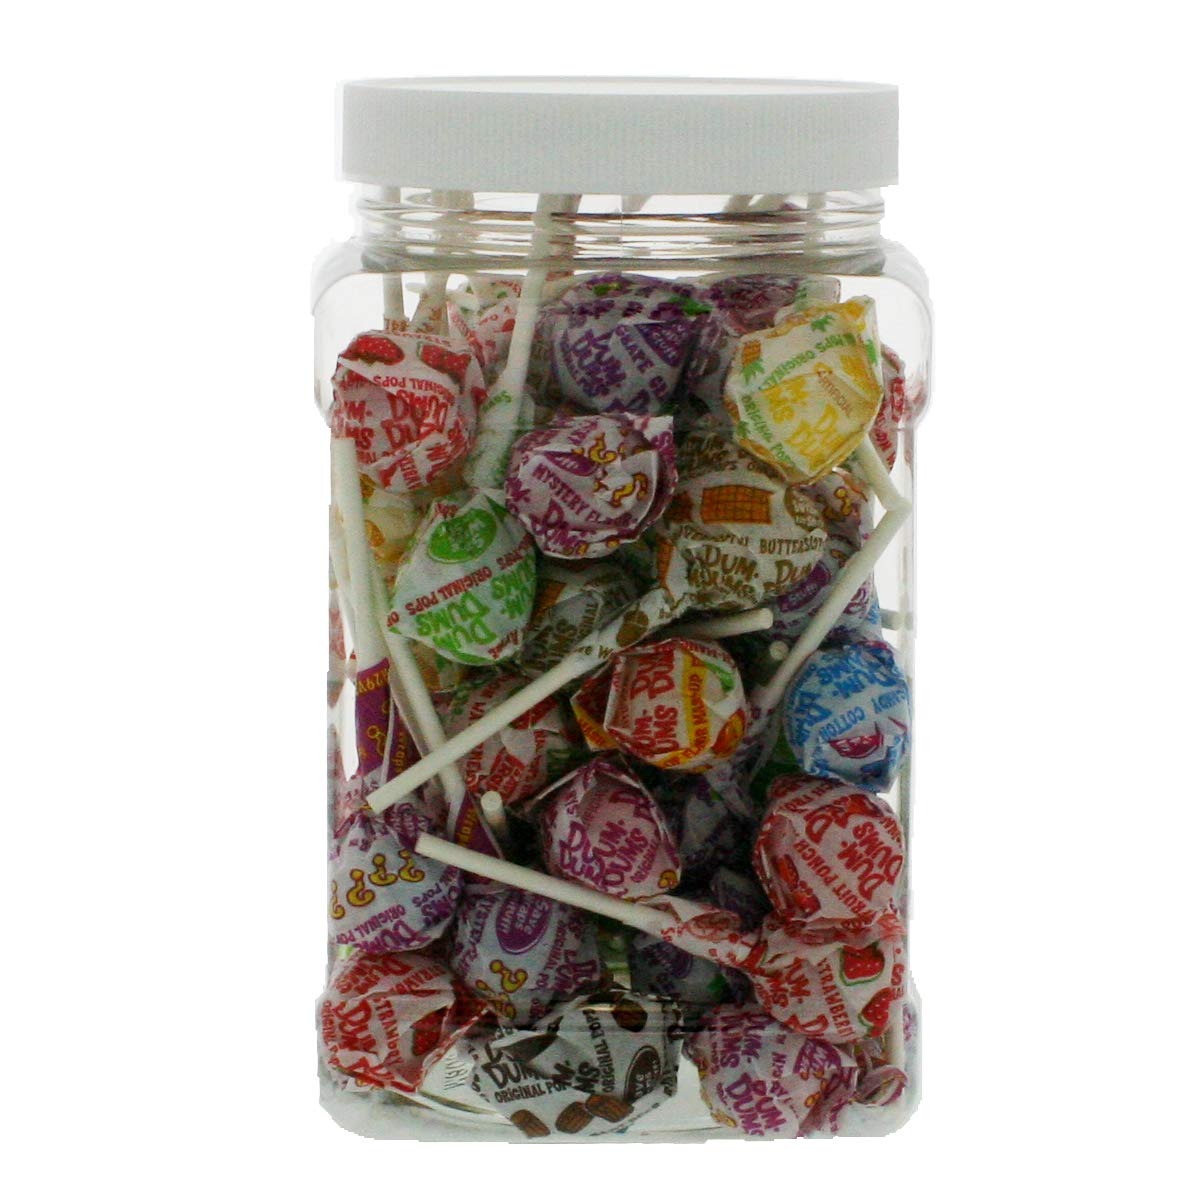
Item Name: Dum Dums Sucker 0.88 Pound Dum-Dum Suckers - 17 Flavor Assorted Bulk Dum Dums Candy in 48 FL OZ Gift Ready Reusable Square Jar
Bullet Point 1: Contains 14 Oz of Bulk Assorted Dum-Dum Suckers - Bulk Blow Pop in a 48 Oz Resealable/Reusable Square Clear Plastic Container with Grip Handle and White Easy Open Lid.
Bullet Point 2: This stash of 16 different Dum-Dums (plus 1 mystery flavor) is ready-made to stock your office, home, classroom, or wherever a sweet tooth strikes. Give your kids, coworkers and clients a little something to smile about as they go about their day.
Bullet Point 3: Each Sucker Candy is packaged in multiple sizes to give you the opportunity to save money. Large offers an approximately 18% savings over Medium and X-Large offers an approximately 42% Savings over Medium.
Bullet Point 4: This product is designed to save you money. Through maximizing amount of product in container and making container easily re-usable.
Bullet Point 5: Suckers are a simple indulgence we all love. There is emotion connected with your favorite candies from youth that makes them a perfect gift for anyone. Whether you are looking for a Mothers/Fathers day gift or Christmas gifts, Candy is always appreciated. Every Gift Tub is designed with presentation in mind. They make a perfect Holiday gift or as ready treat to offer visitors. This product is specifically designed for the Valentine in your life that loves suckers.
Product Description: Contains 14 Oz of Bulk Assorted Dum-Dum Suckers - Bulk Blow Pop in a 48 Oz Resealable/Reusable Square Clear Plastic Container with Grip Handle and White Easy Open Lid. Suckers are a simple indulgence we all love. There is emotion connected with your favorite candies from youth that makes them a perfect gift for anyone. Whether you are looking for a Mothers/Fathers day gift, or Christmas gifts for everyone in your family, Candy is always appreciated, shows attentiveness to what they like and shows your friend that you want them to be happy. Every Gift Tub is designed with presentation in mind. They make a perfect Holiday gift or as ready treat to offer visitors. This product is specifically designed for the Valentine in your life that loves suckers.<br><BR>Dum Dum Original Pops have been an American favorite lollipop since their creation in 1924. With 16 fun flavors plus the signature Mystery Flavor, these dum dum lollipops are perfect for kids of all ages—and grownups too! This Dum Dum Original Pops pack is the best way to grab a large amount of candy for kids' birthday parties, as Halloween goodies, school events or just to stock your home with sweet treats.
Value: 14.0
Unit: Ounce

Price: 12.45